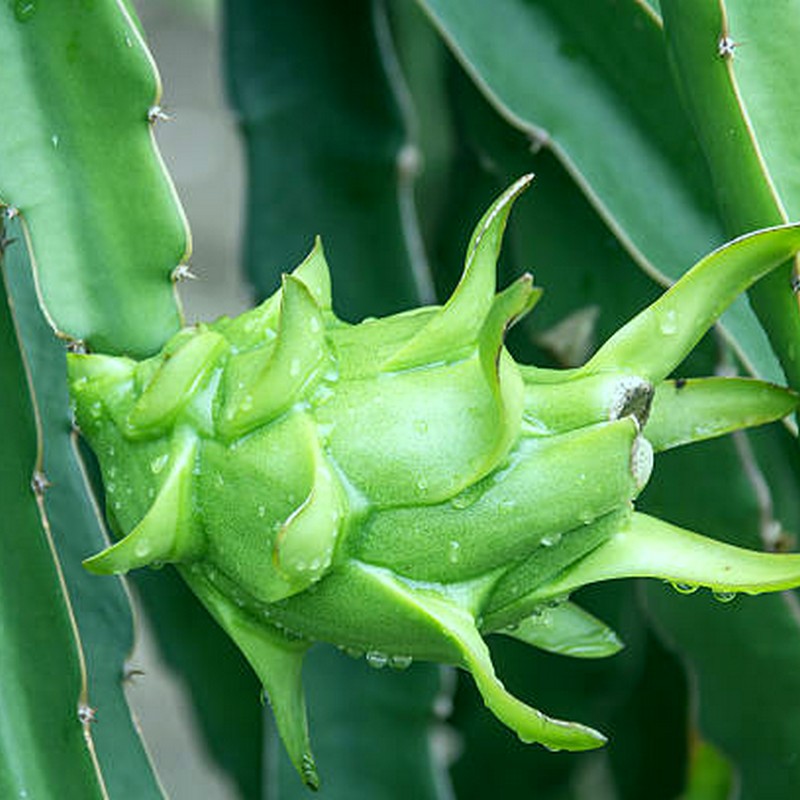
Label: Immature Dragon Fruit